Yat Hwaidi

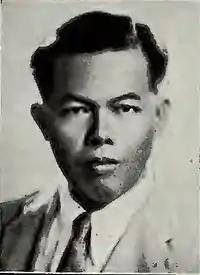
Yat Hwaidi

Yat Hwaidi was a Khmer politician, born in Surin province, Thailand. During the Second World War, he was the local education supervisor of the Thai administration in Siem Reap. He also represented the Phibunsongkhram Province (Siem Reap) in the parliament of Thailand. After the war, he joined the Khmer Issarak and pledged allegiance to Dap Chhuon and Kao Tak.